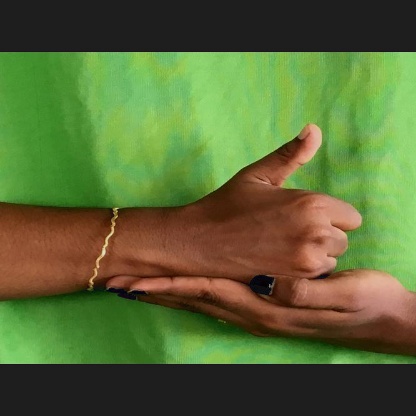
Mudra: Shivalinga